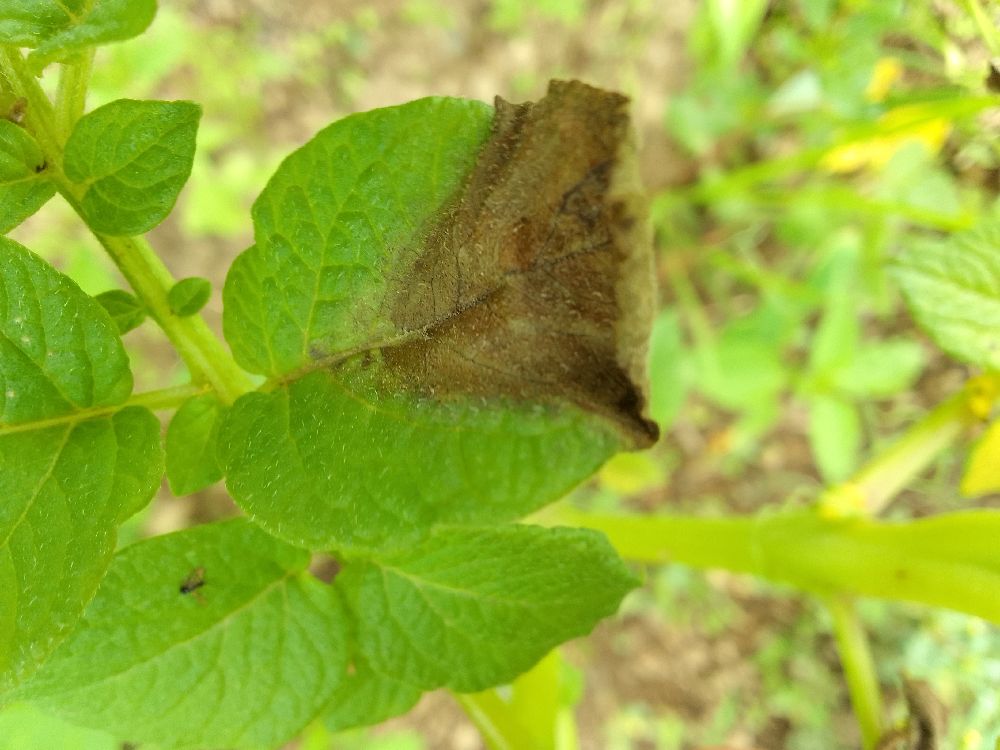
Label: Late blight